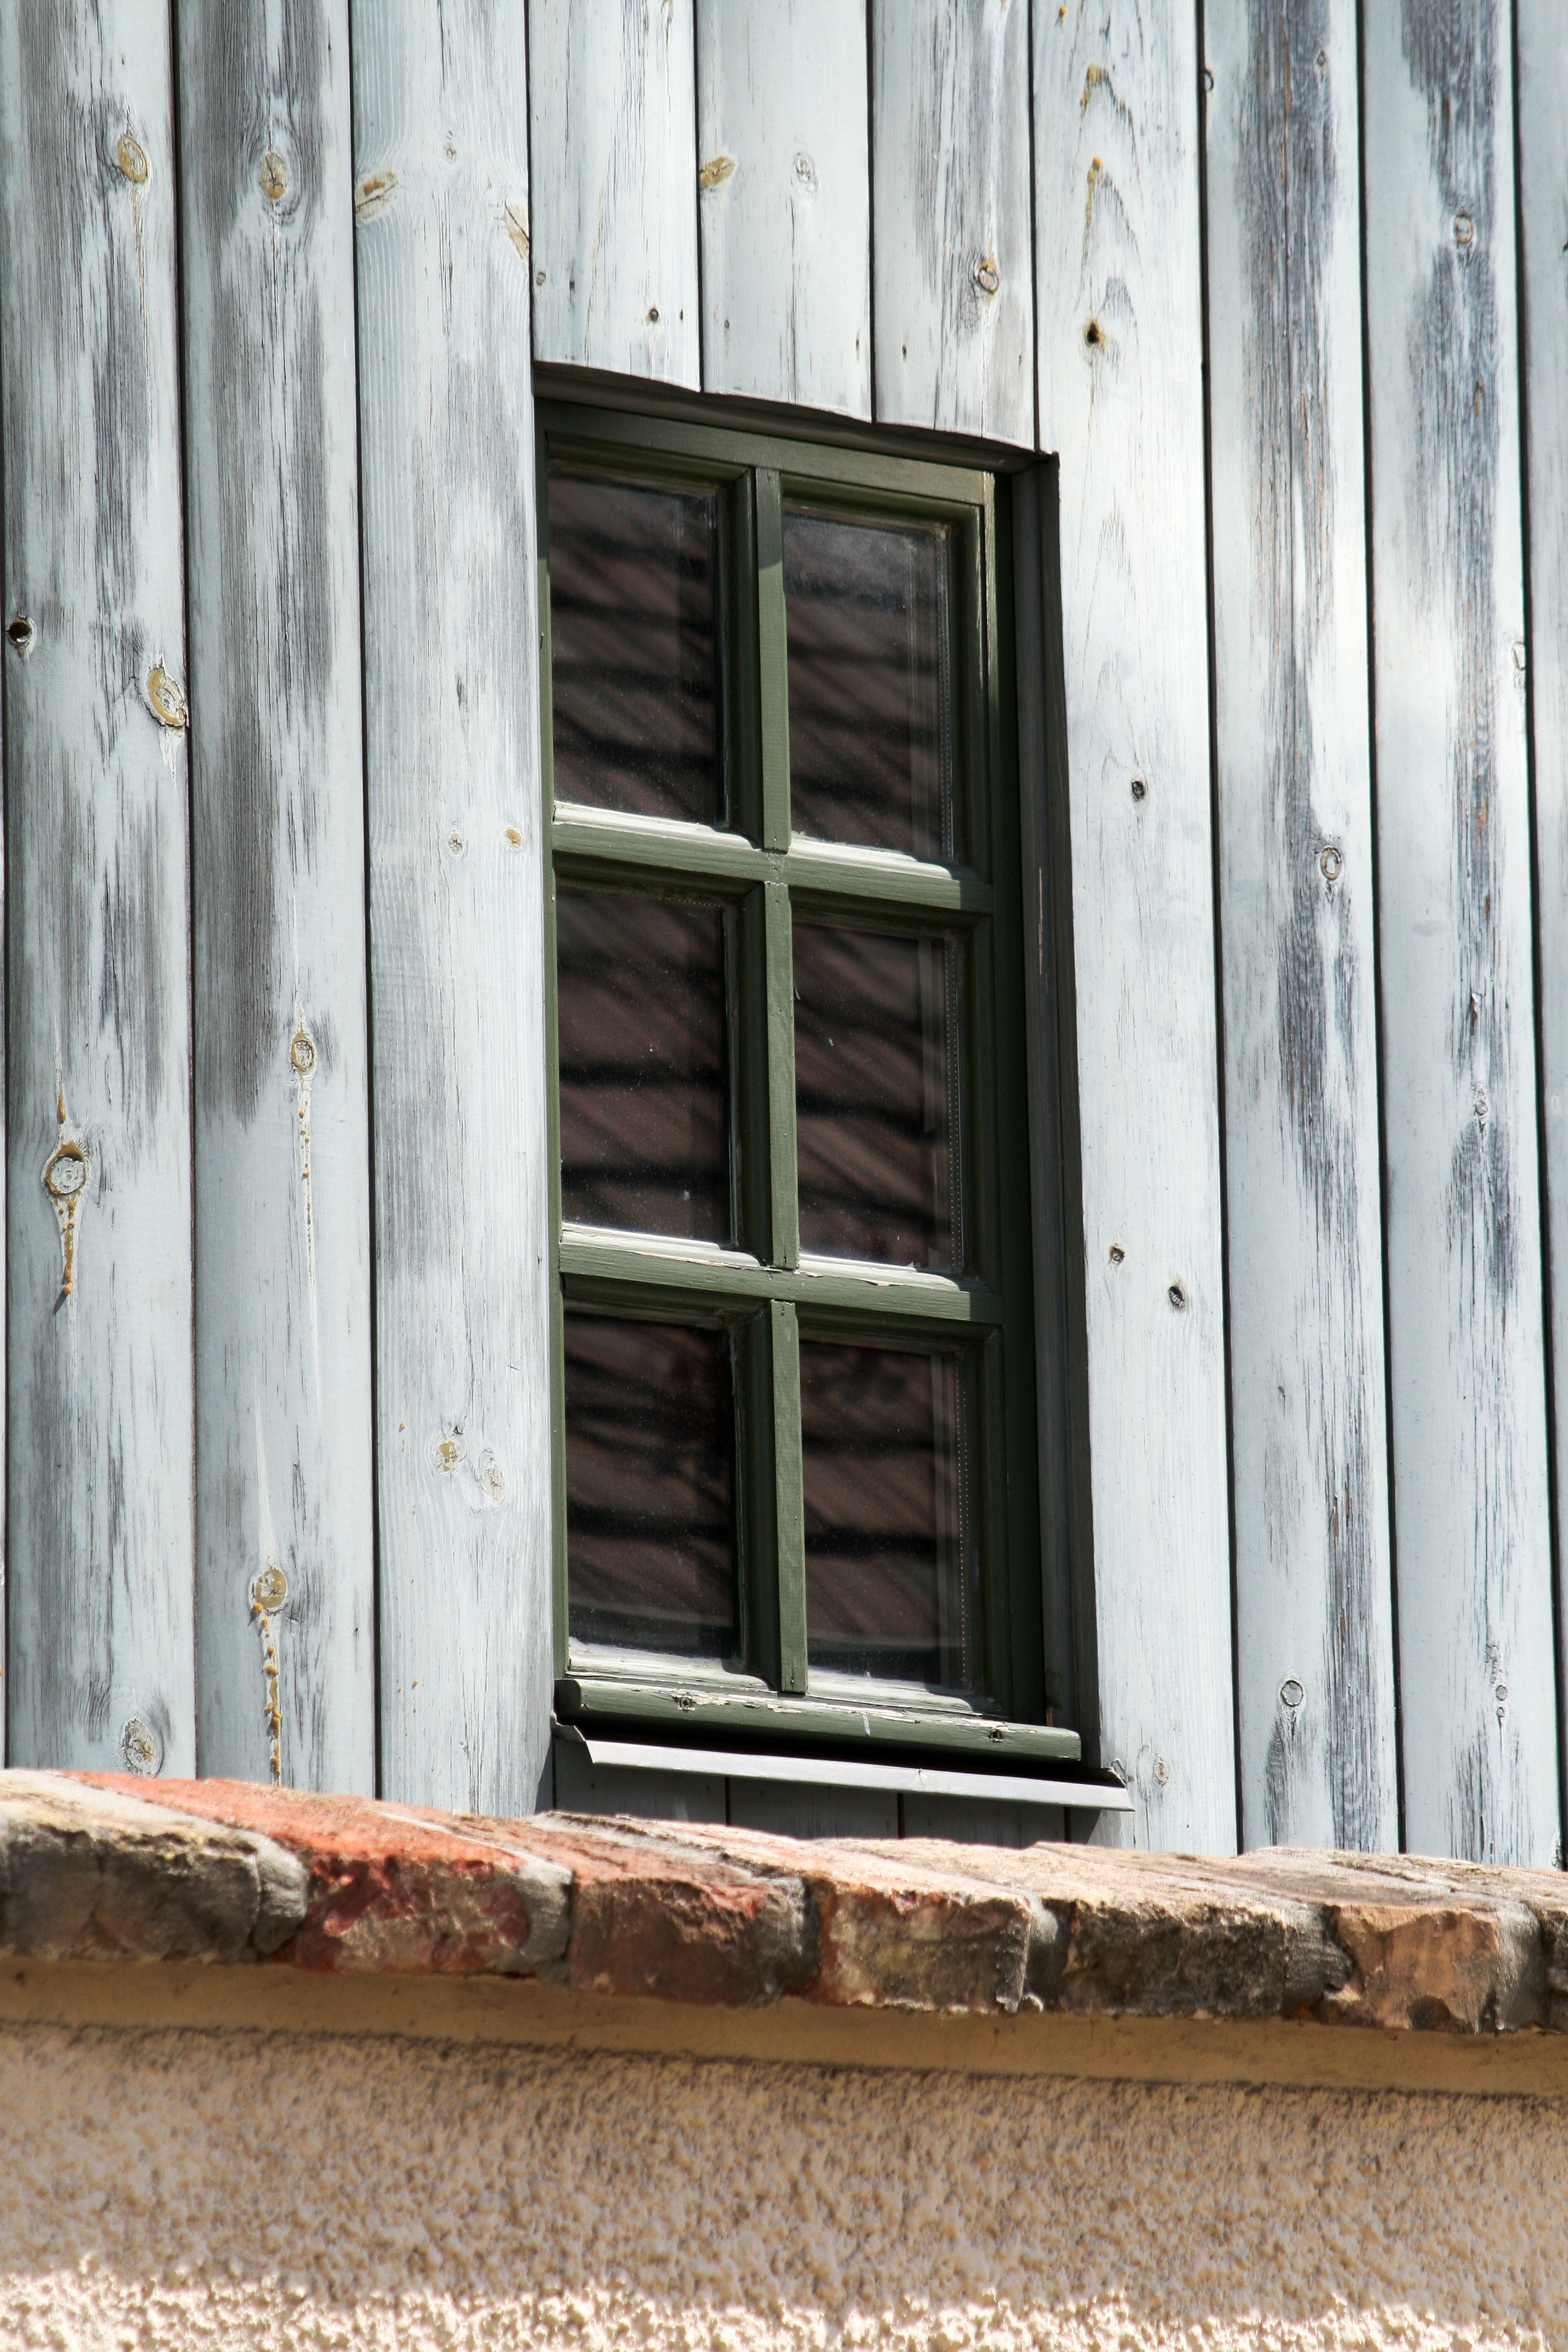
wood, house, window, home, wall, facade, door, interior design, old window, doors and windows, house wall, wooden window, sash window